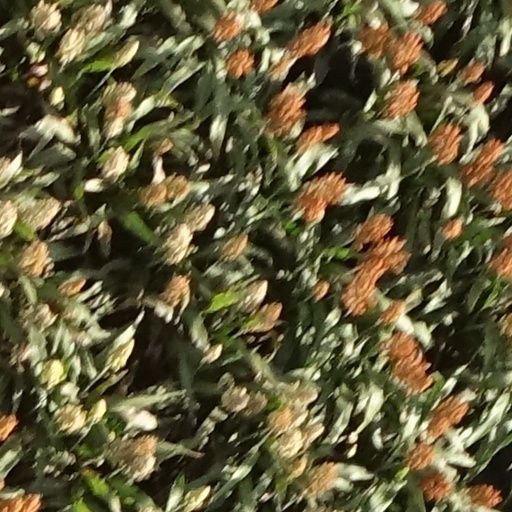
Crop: sorghum